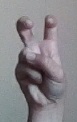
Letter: toot